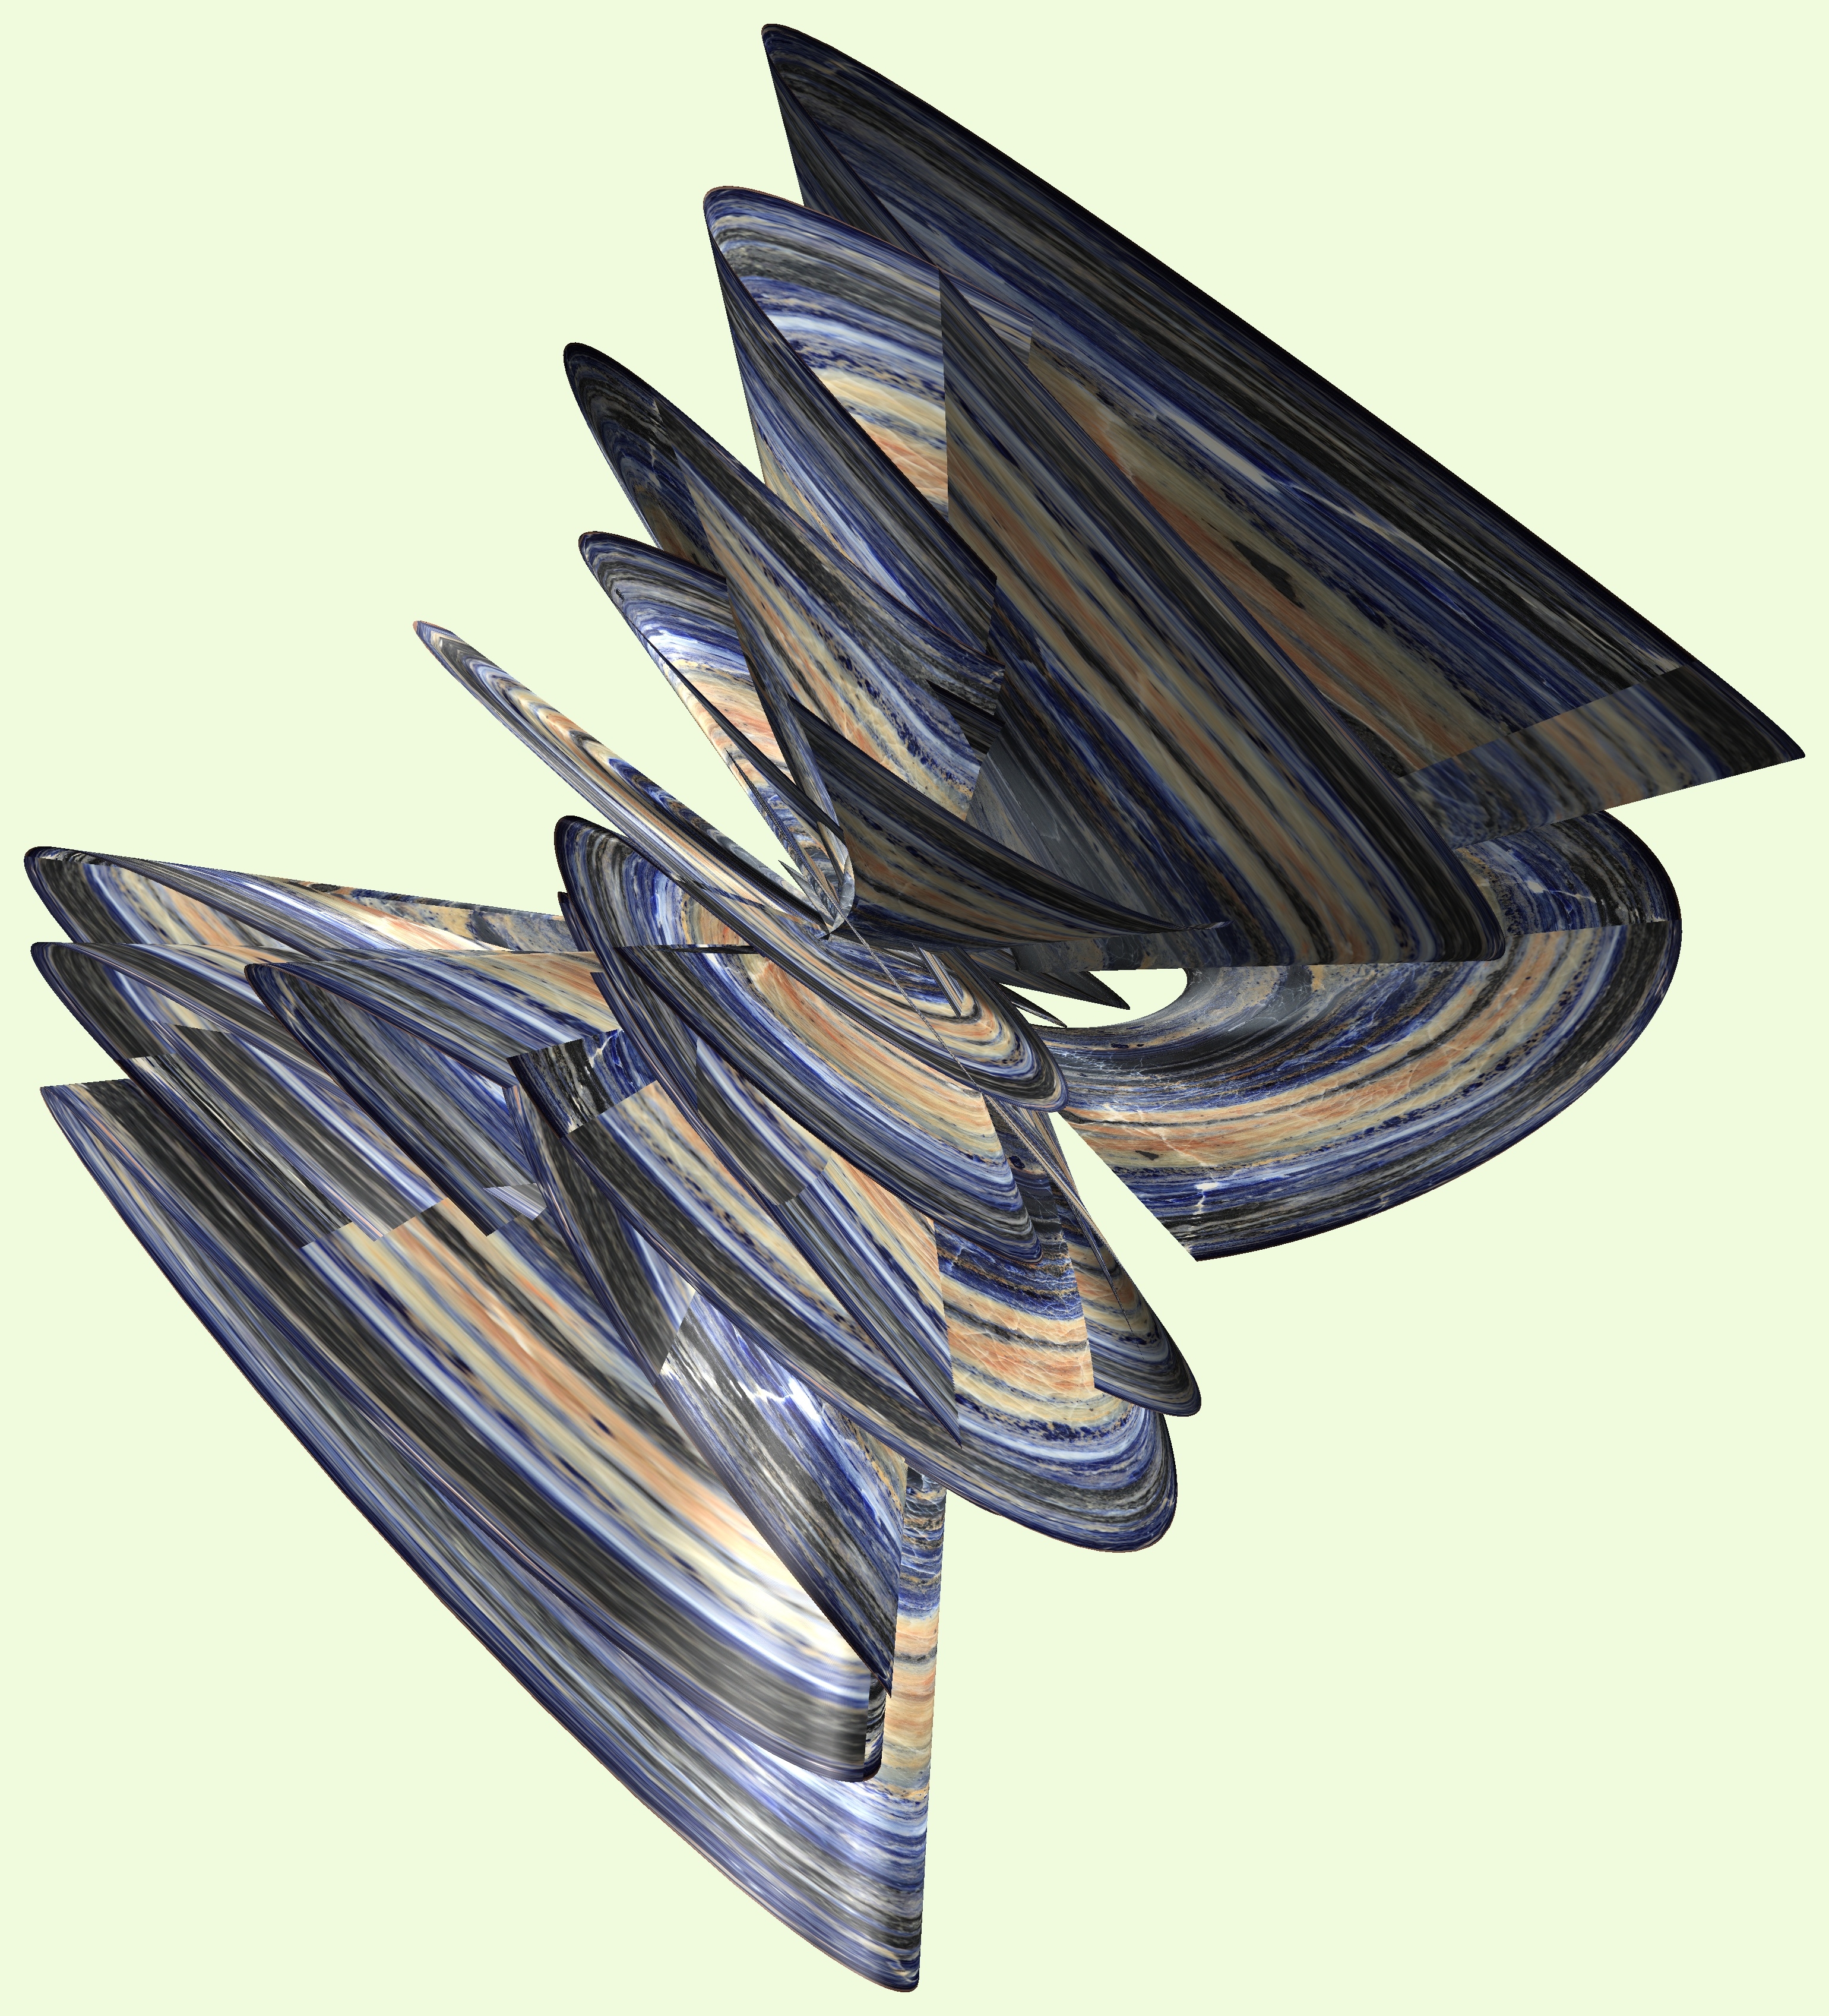
wing, structure, texture, pattern, material, figure, sketch, drawing, design, 3d, graphic, torus, mathematica, cg, parametricplot3d, code, program, algorithm, abstruct, mapping